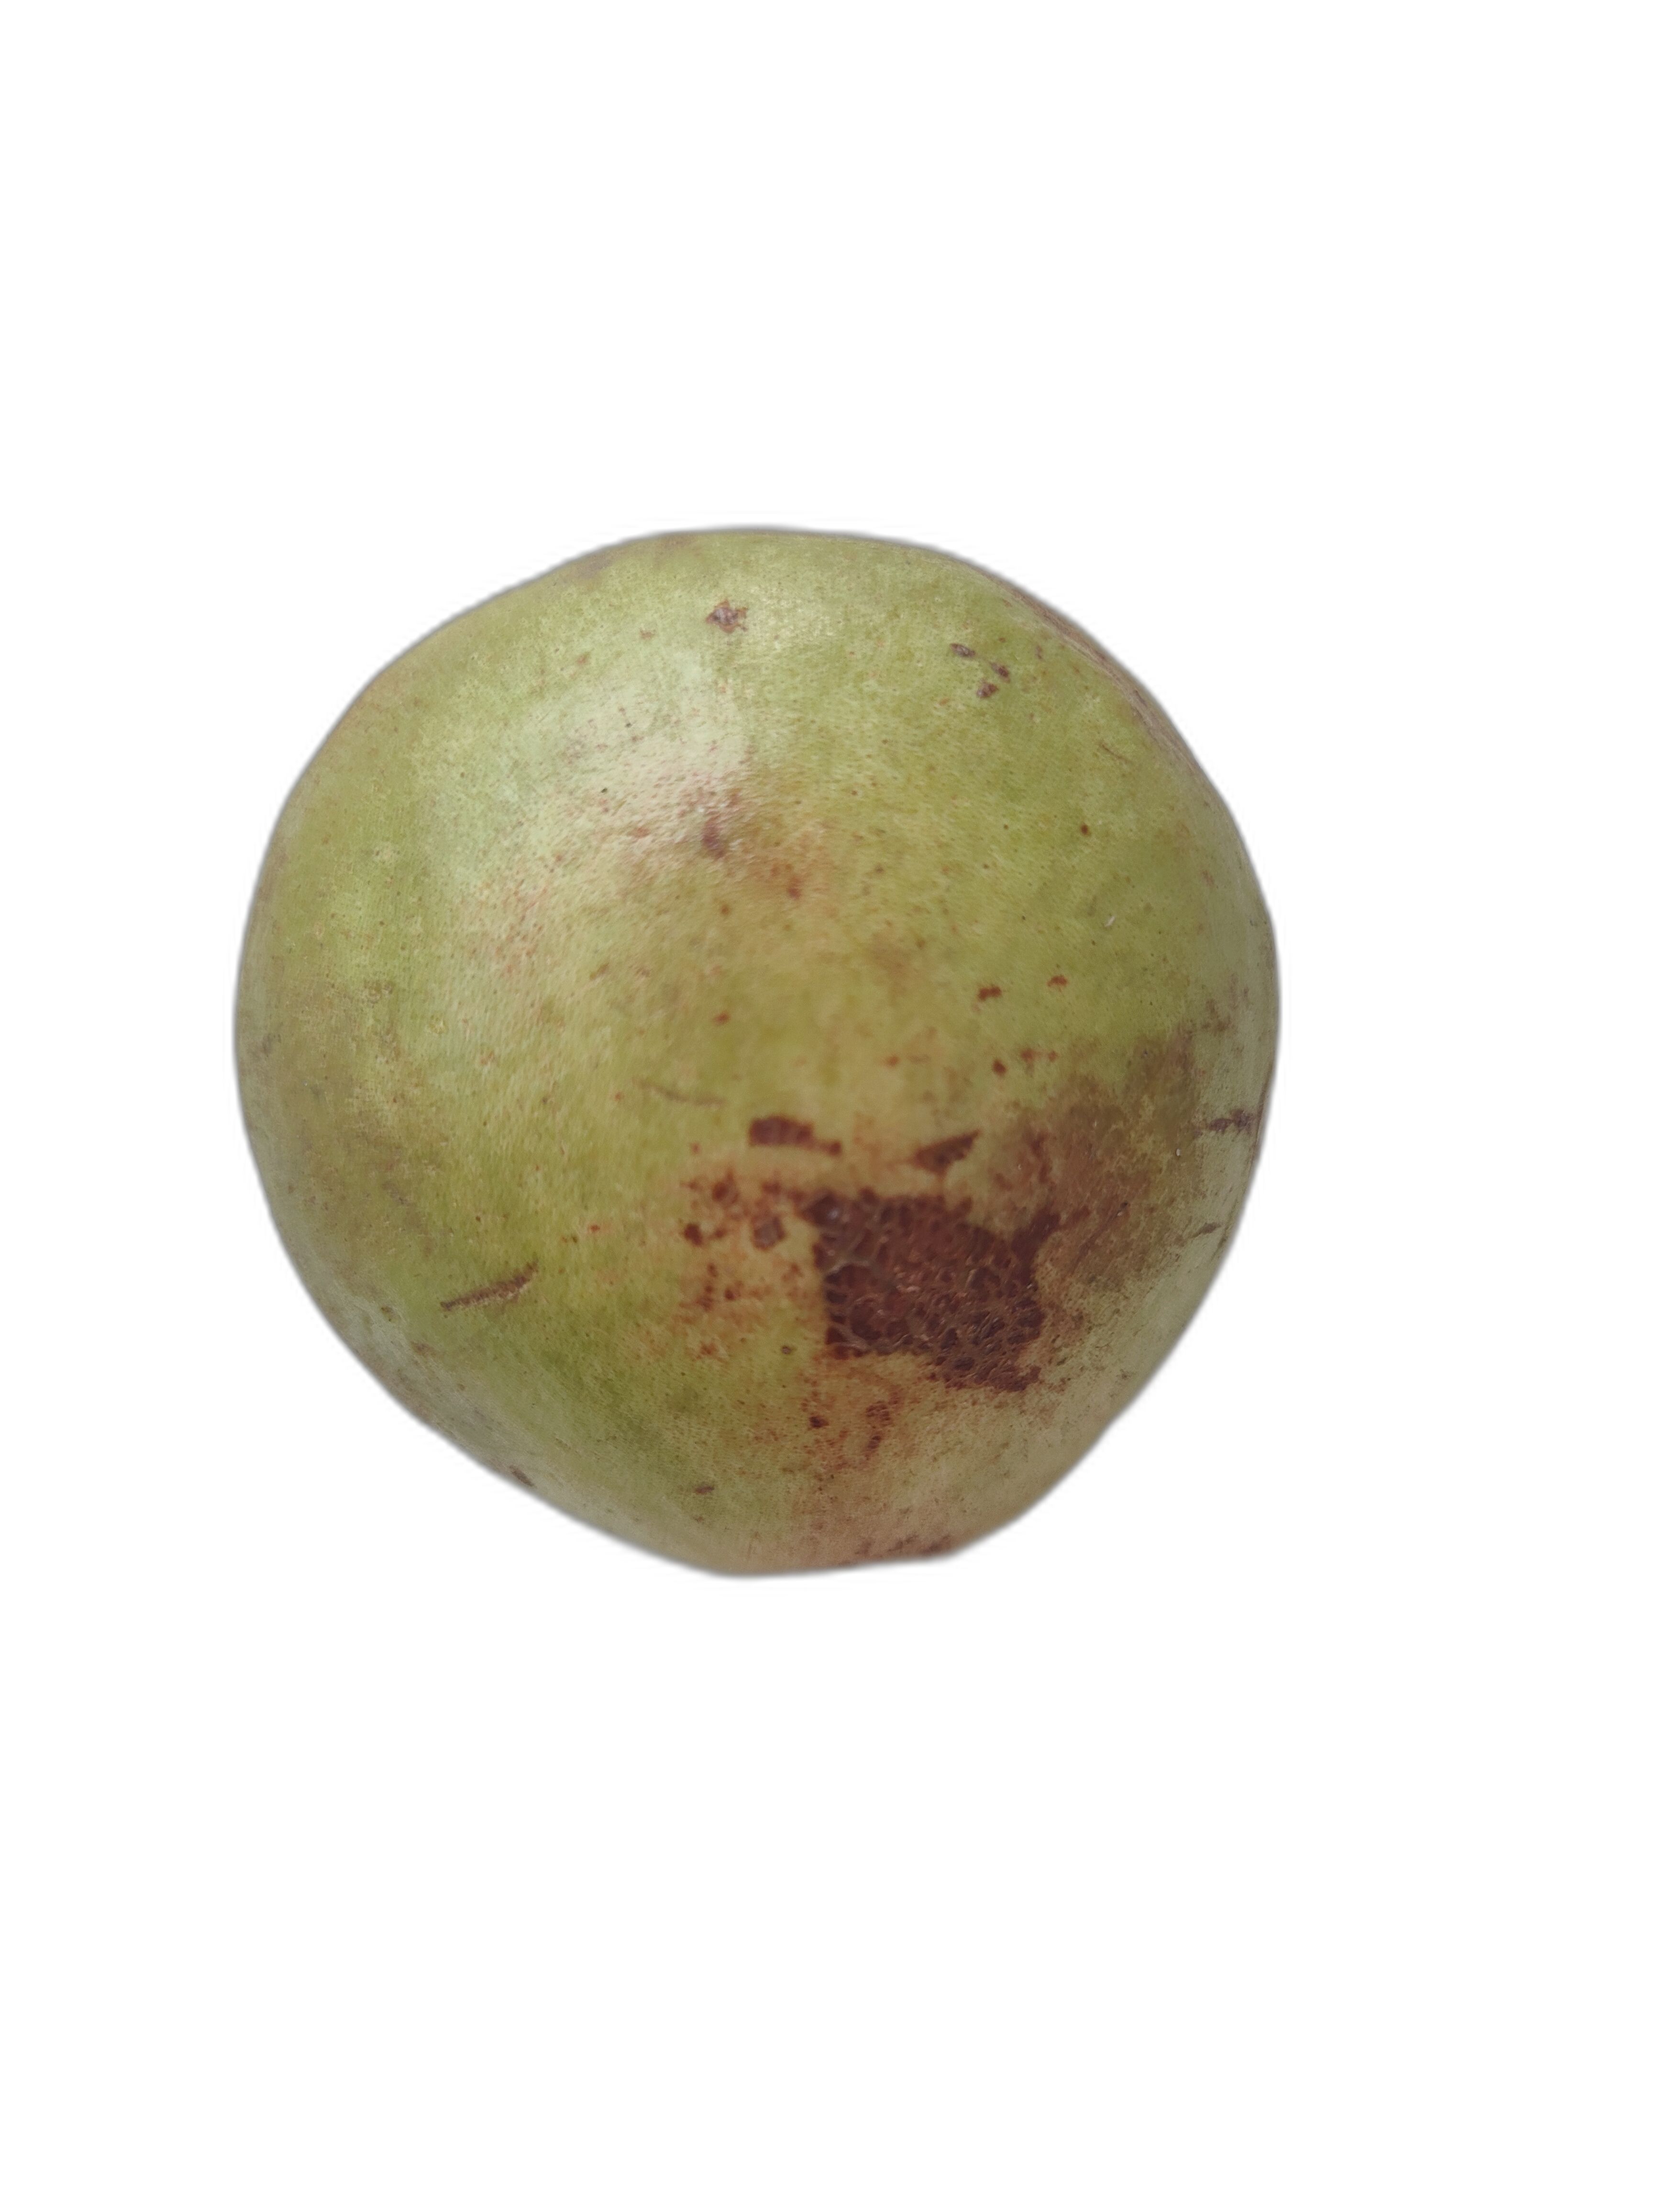
Plant part: fruit
Disease: Styler end root